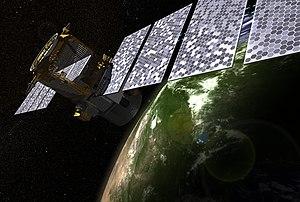
PROTEUS est une plate-forme stabilisée sur 3 axes conçue pour des minisatellites d'environ 500 kg circulant en orbite terrestre basse. La plate-forme est utilisée par six satellites scientifiques développés dans le cadre du programme spatial du Centre national d'études spatiales ou de l'Agence spatiale européenne : Jason 1, 2 et 3, CALIPSO, CoRoT et SMOS. La plate-forme est développée par la division satellite d'Aérospatiale.
CALIPSO est un satellite d'observation de la Terre de petite taille, de 635 kg, franco-américain lancé en 2006. Ses instruments permettent d'étudier les impacts radiatifs des nuages et des aérosols. L'objectif est d'améliorer le modèle mathématique de l'évolution du climat. CALIPSO fonctionne en tandem avec le satellite radar CloudSat au sein d'une constellation de satellites, la A-train, consacrée à l'observation des nuages, des aérosols et du cycle de l'eau. L'instrument principal de CALIPSO est un lidar qui permet de mesurer avec précision les caractéristiques des différents étages de l'atmosphère. La mission d'une durée initiale de 3 ans est prolongée en 2009. Cette mission spatiale fait partie du programme Earth Observing System qui regroupe un ensemble de satellites de la NASA chargés de collecter des données sur de longues périodes sur la surface de la Terre, la biosphère, l'atmosphère terrestre et les océans de la Terre.